Jacques Anquetil

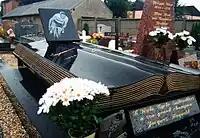
Anquetil's grave in Quincampoix

For the 1962 Tour de France, the organizers dropped the provisions of national teams and allowed the riders to compete in trade teams, meaning that Anquetil rode for Saint-Raphaël. Poulidor was considered his main competition along with reigning World Champion Rik van Looy, both were riding their first Tour. A break within the peloton on the first stage, won by Altig, saw Poulidor lose almost 8 minutes. Anquetil won the stage 8b time trial and moved into 12th place in the general classification, behind a number of riders who had been in an earlier breakaway, but were not considered threats for overall victory. On stage 11, the first in the Pyrenees, van Looy was brought down when a motorbike caused a crash, leading him to abandon. After stage 12, also in the high mountains, Anquetil moved up into sixth place. The following day was a mountain time trial to Superbagnères. Anquetil finished the day third, behind stage winner Bahamontes and Jef Planckaert, the surprise of the Tour, who moved into the race lead, with Anquetil in fourth, 1:08 minutes behind. On stage 19, Poulidor escaped and went on to win the stage, while Anquetil finished with Planckaert, which left their time difference intact. However, Anquetil had moved up to second and Poulidor up to third. In the time trial on stage 20 to Lyon, Anquetil won with ease, catching Poulidor for three minutes at the half-way mark of the course and beating Planckaert by 5:19 minutes. This gave Anquetil a record-equalling third Tour victory, 4:59 minutes ahead of Planckaert, who showed sportsmanship when he did not attack Anquetil when the latter suffered a crash on the final day into Paris. After the Tour, it was discovered that Anquetil had ridden the entire event with a tapeworm.